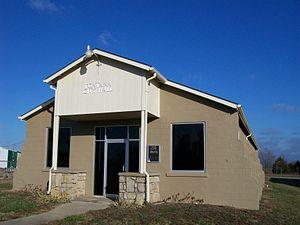
Fontana est une municipalité américaine située dans le comté de Miami au Kansas. Lors du recensement de 2010, sa population est de 224 habitants.